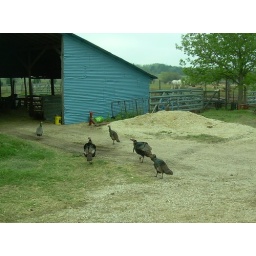
and horse in the field in back